Hill of Tara

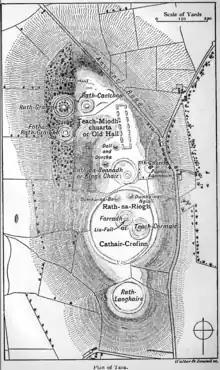
Layout of the Hill of Tara

The remains of twenty ancient monuments are visible, and at least three times that many have been found through geophysical surveys and aerial photography.